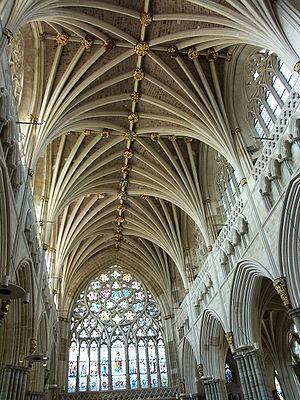
1270 :